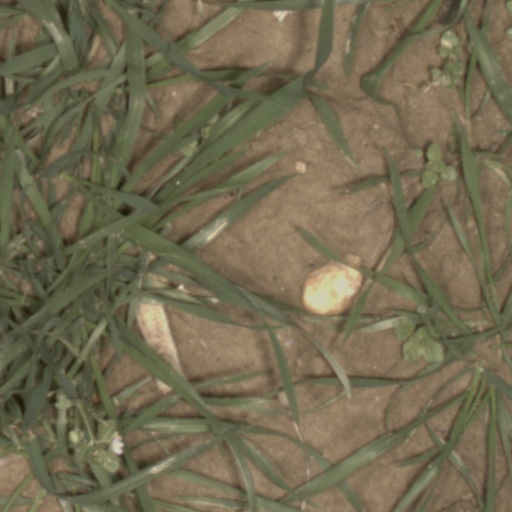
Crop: wheat